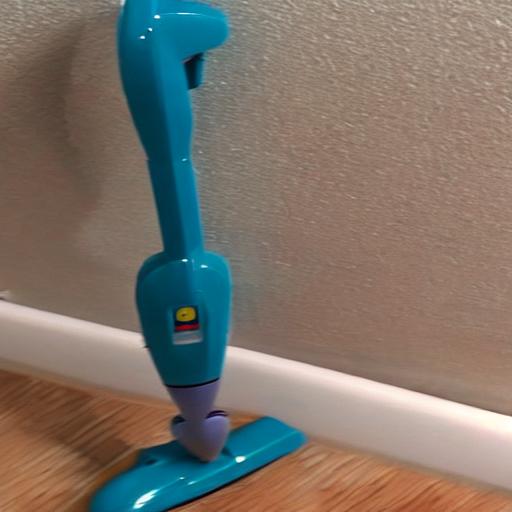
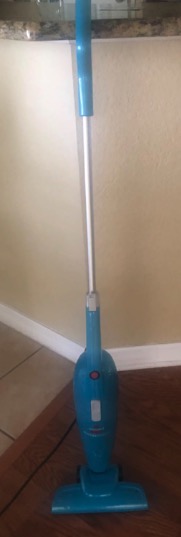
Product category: items_vacuum
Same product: no